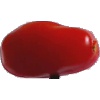
Label: Tomato 2